Schwarzbuch Kapitalismus

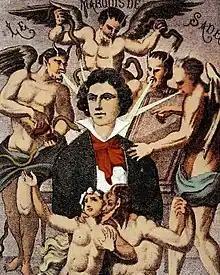
Depiction of the Marquis de Sade by H. Biberstein in "L'Œuvre du marquis de Sade", Guillaume Apollinaire (Edit.), Bibliothèque des Curieux, Paris, 1912

Kurz begins his historical analysis of capitalism in the early 17th century, when a societal model of "total competition" emerged. He believes that the underlying worldview and image of humanity became hegemonic in Western thinking up to the present day.